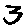
Label: 3